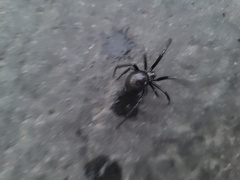
Species: Lactrodectus_hesperus